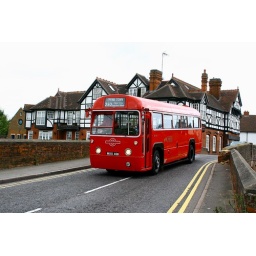
Timebus AEC Regal RF491 crossing the river bridge in Abridge